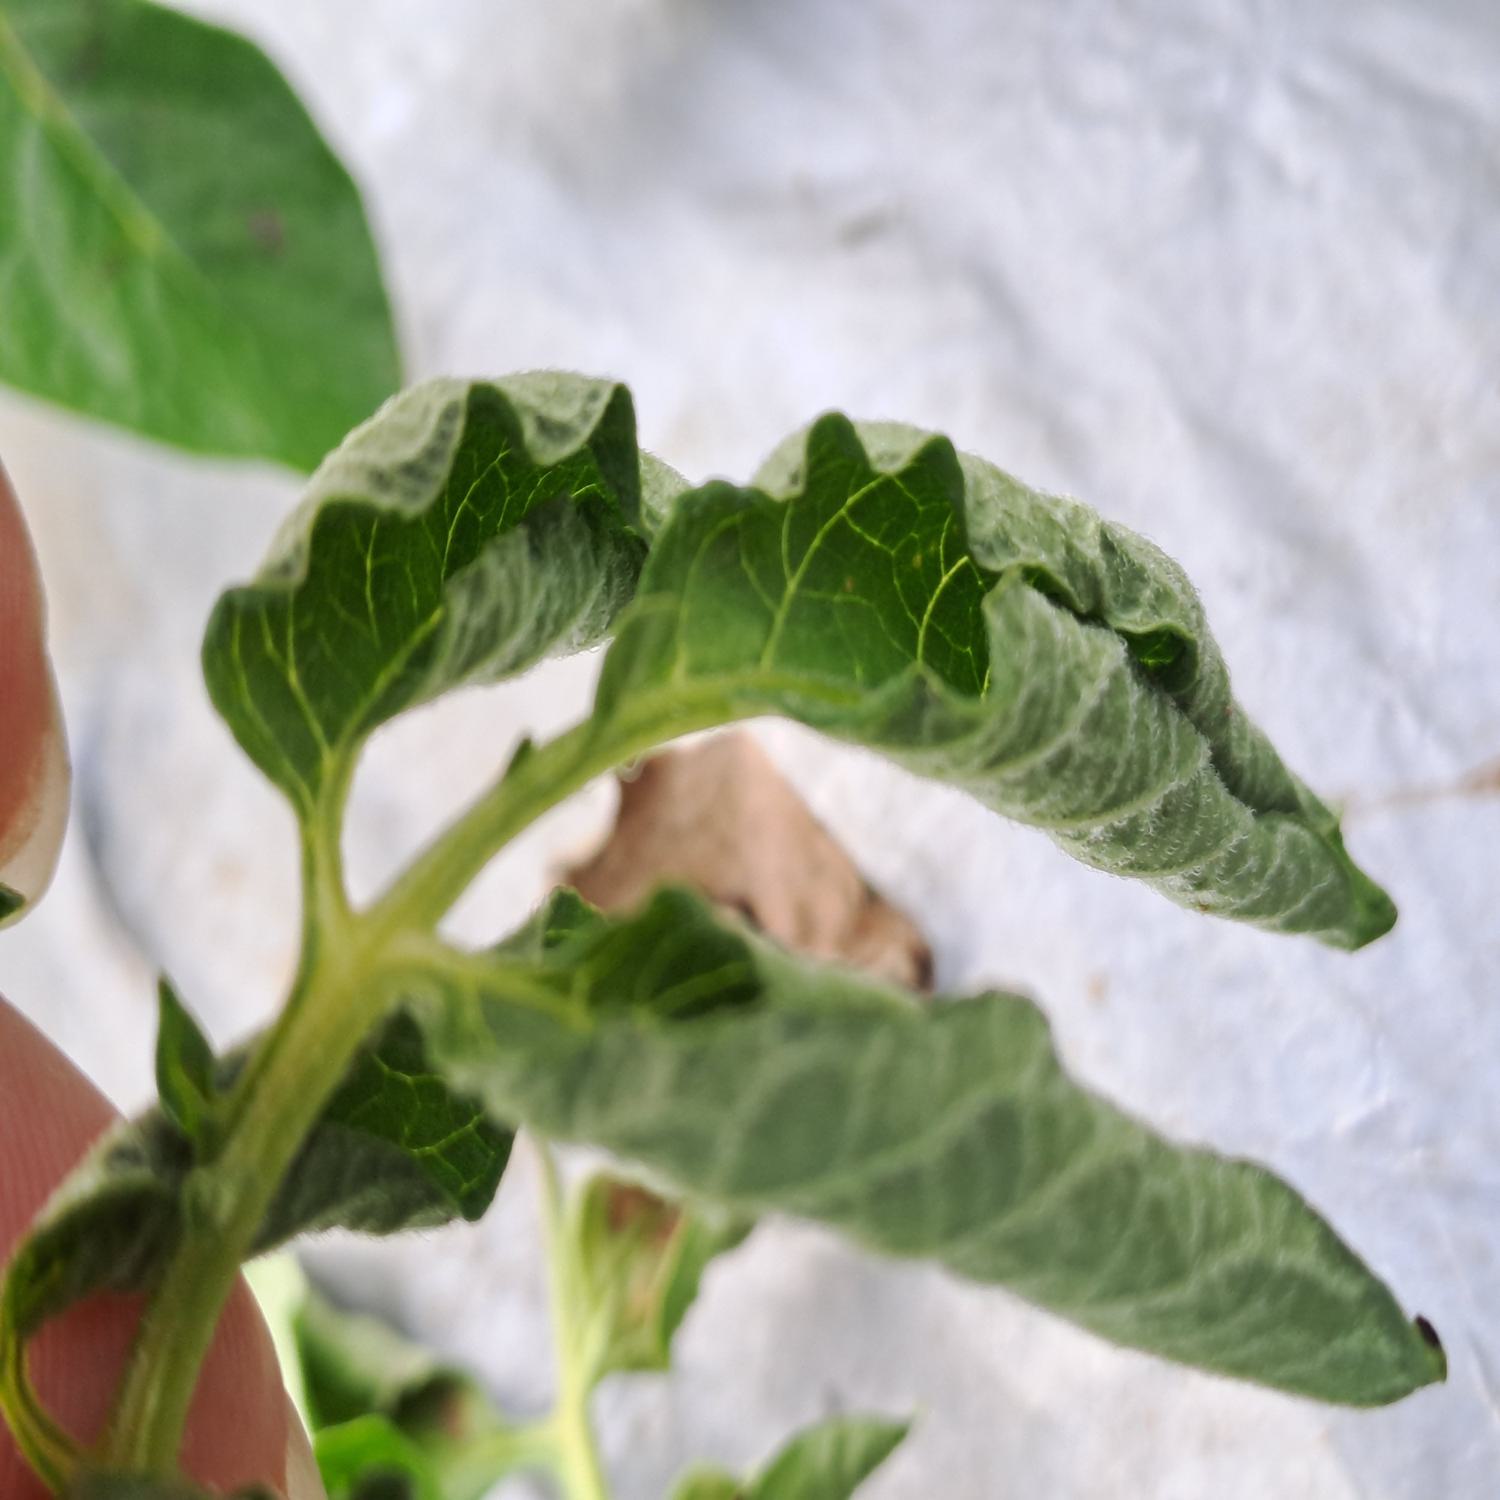
Label: Bacteria